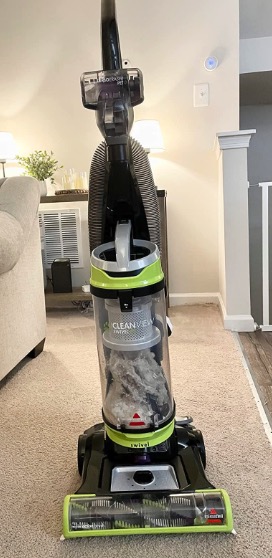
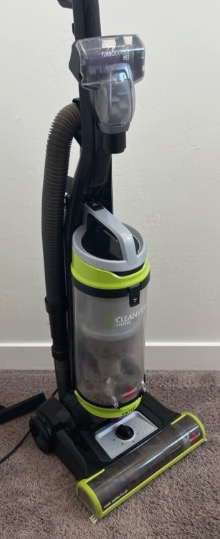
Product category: items_vacuum
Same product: yes